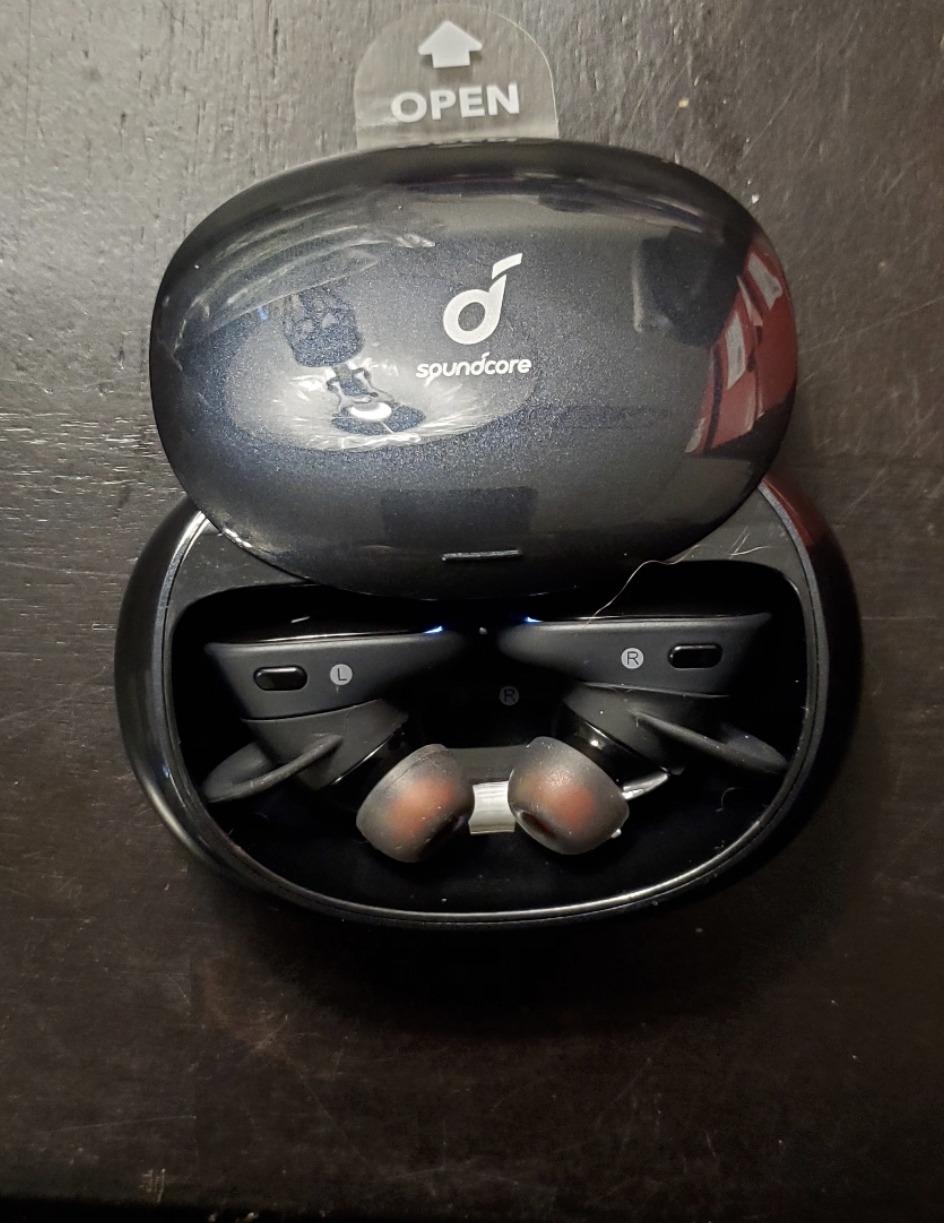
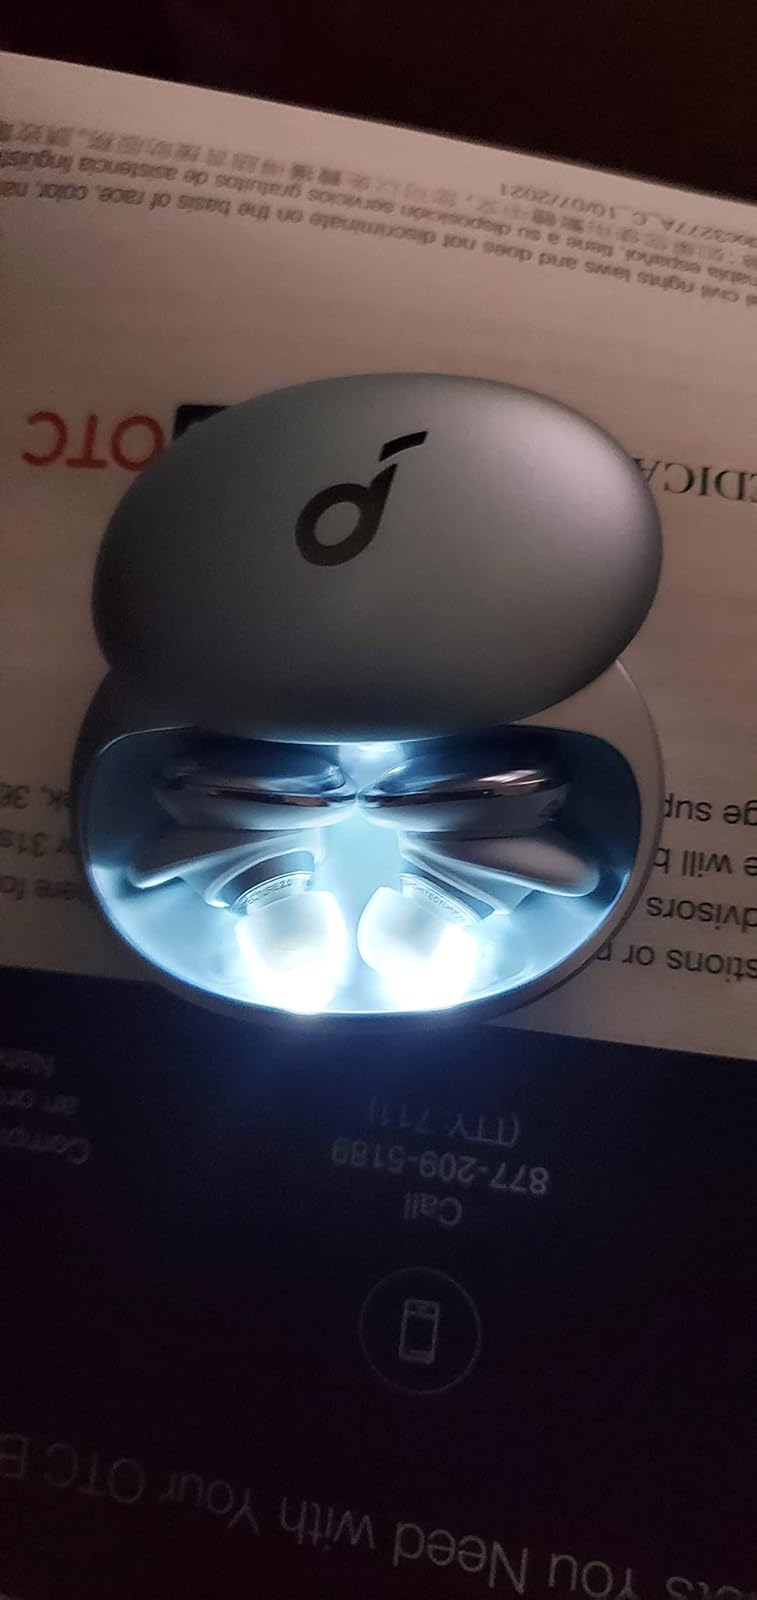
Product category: earbuds
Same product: no